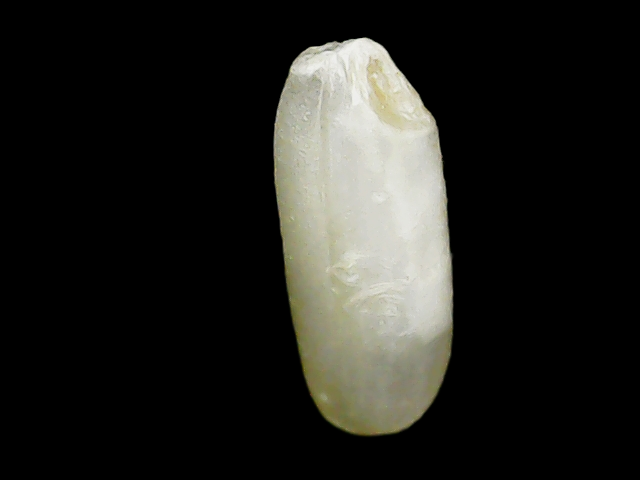
Rice variety: Binadhan24